Point Reyes

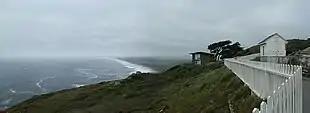
Point Reyes South Beach on foggy day

It can get very foggy and windy during certain parts of the year at the lighthouse, and to be effective, the lighthouse had to be situated below the characteristic high fog. When foggy, visibility is so slim that one cannot even view the lighthouse from the top of the approximately 300 steps necessary to walk down to reach it.